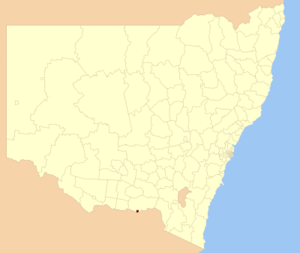
La ville d'Albury est une zone d'administration locale située dans l'État de Nouvelle-Galles du Sud en Australie. La population s'élevait à 51 076 habitants en 2016.